Postage stamps and postal history of Bangkok

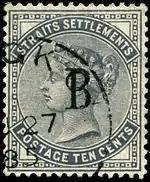
A used 10-cent value, most likely postmarked 27 June 1885, a few days before post office closure

After the closure of the post office in July 1885, the B overprinted stamps were seen used elsewhere. An example is a cover sent from Singapore in December 1887 bearing postage stamps from Straits Settlements both with and without the overprint.